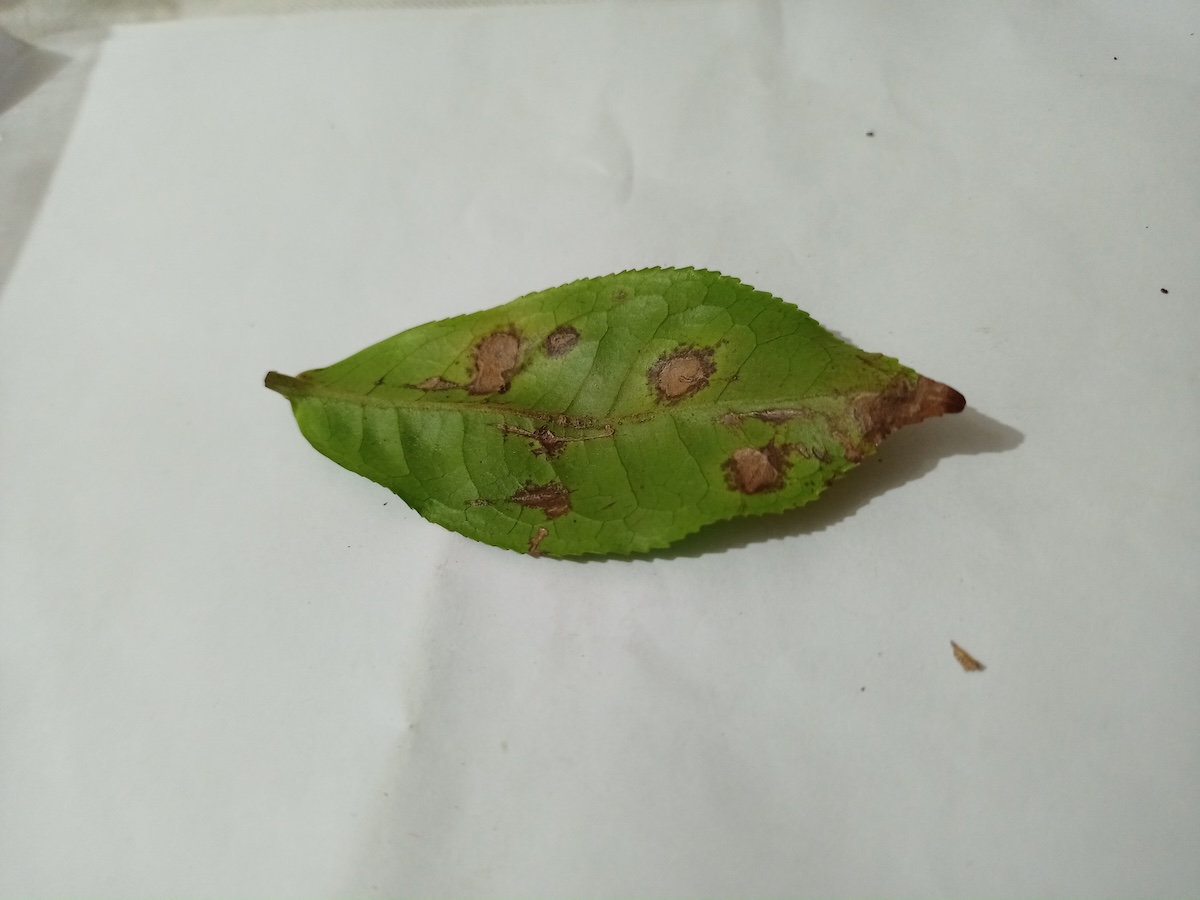
Label: Gray Blight